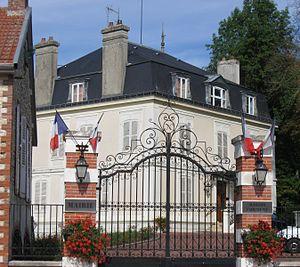
Mairie de Poigny (département de la Seine et Marne, région Île-de-France).
La mairie, est l'appareil administratif d'une ville ou commune qui est logée dans le bâtiment qu'on appelle hôtel de ville, aussi maison communale, maison commune ou bureau communal. Par extension, dans les plus petite ville on appelle souvent ce bâtiment mairie.
Poigny est une commune française située dans le département de Seine-et-Marne, en région Île-de-France.